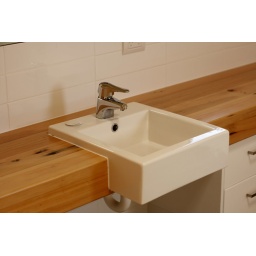
bathroom feature in innovation house 3